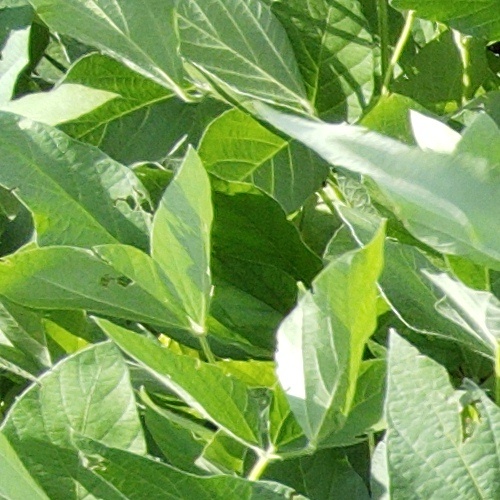
Label: Caterpillar